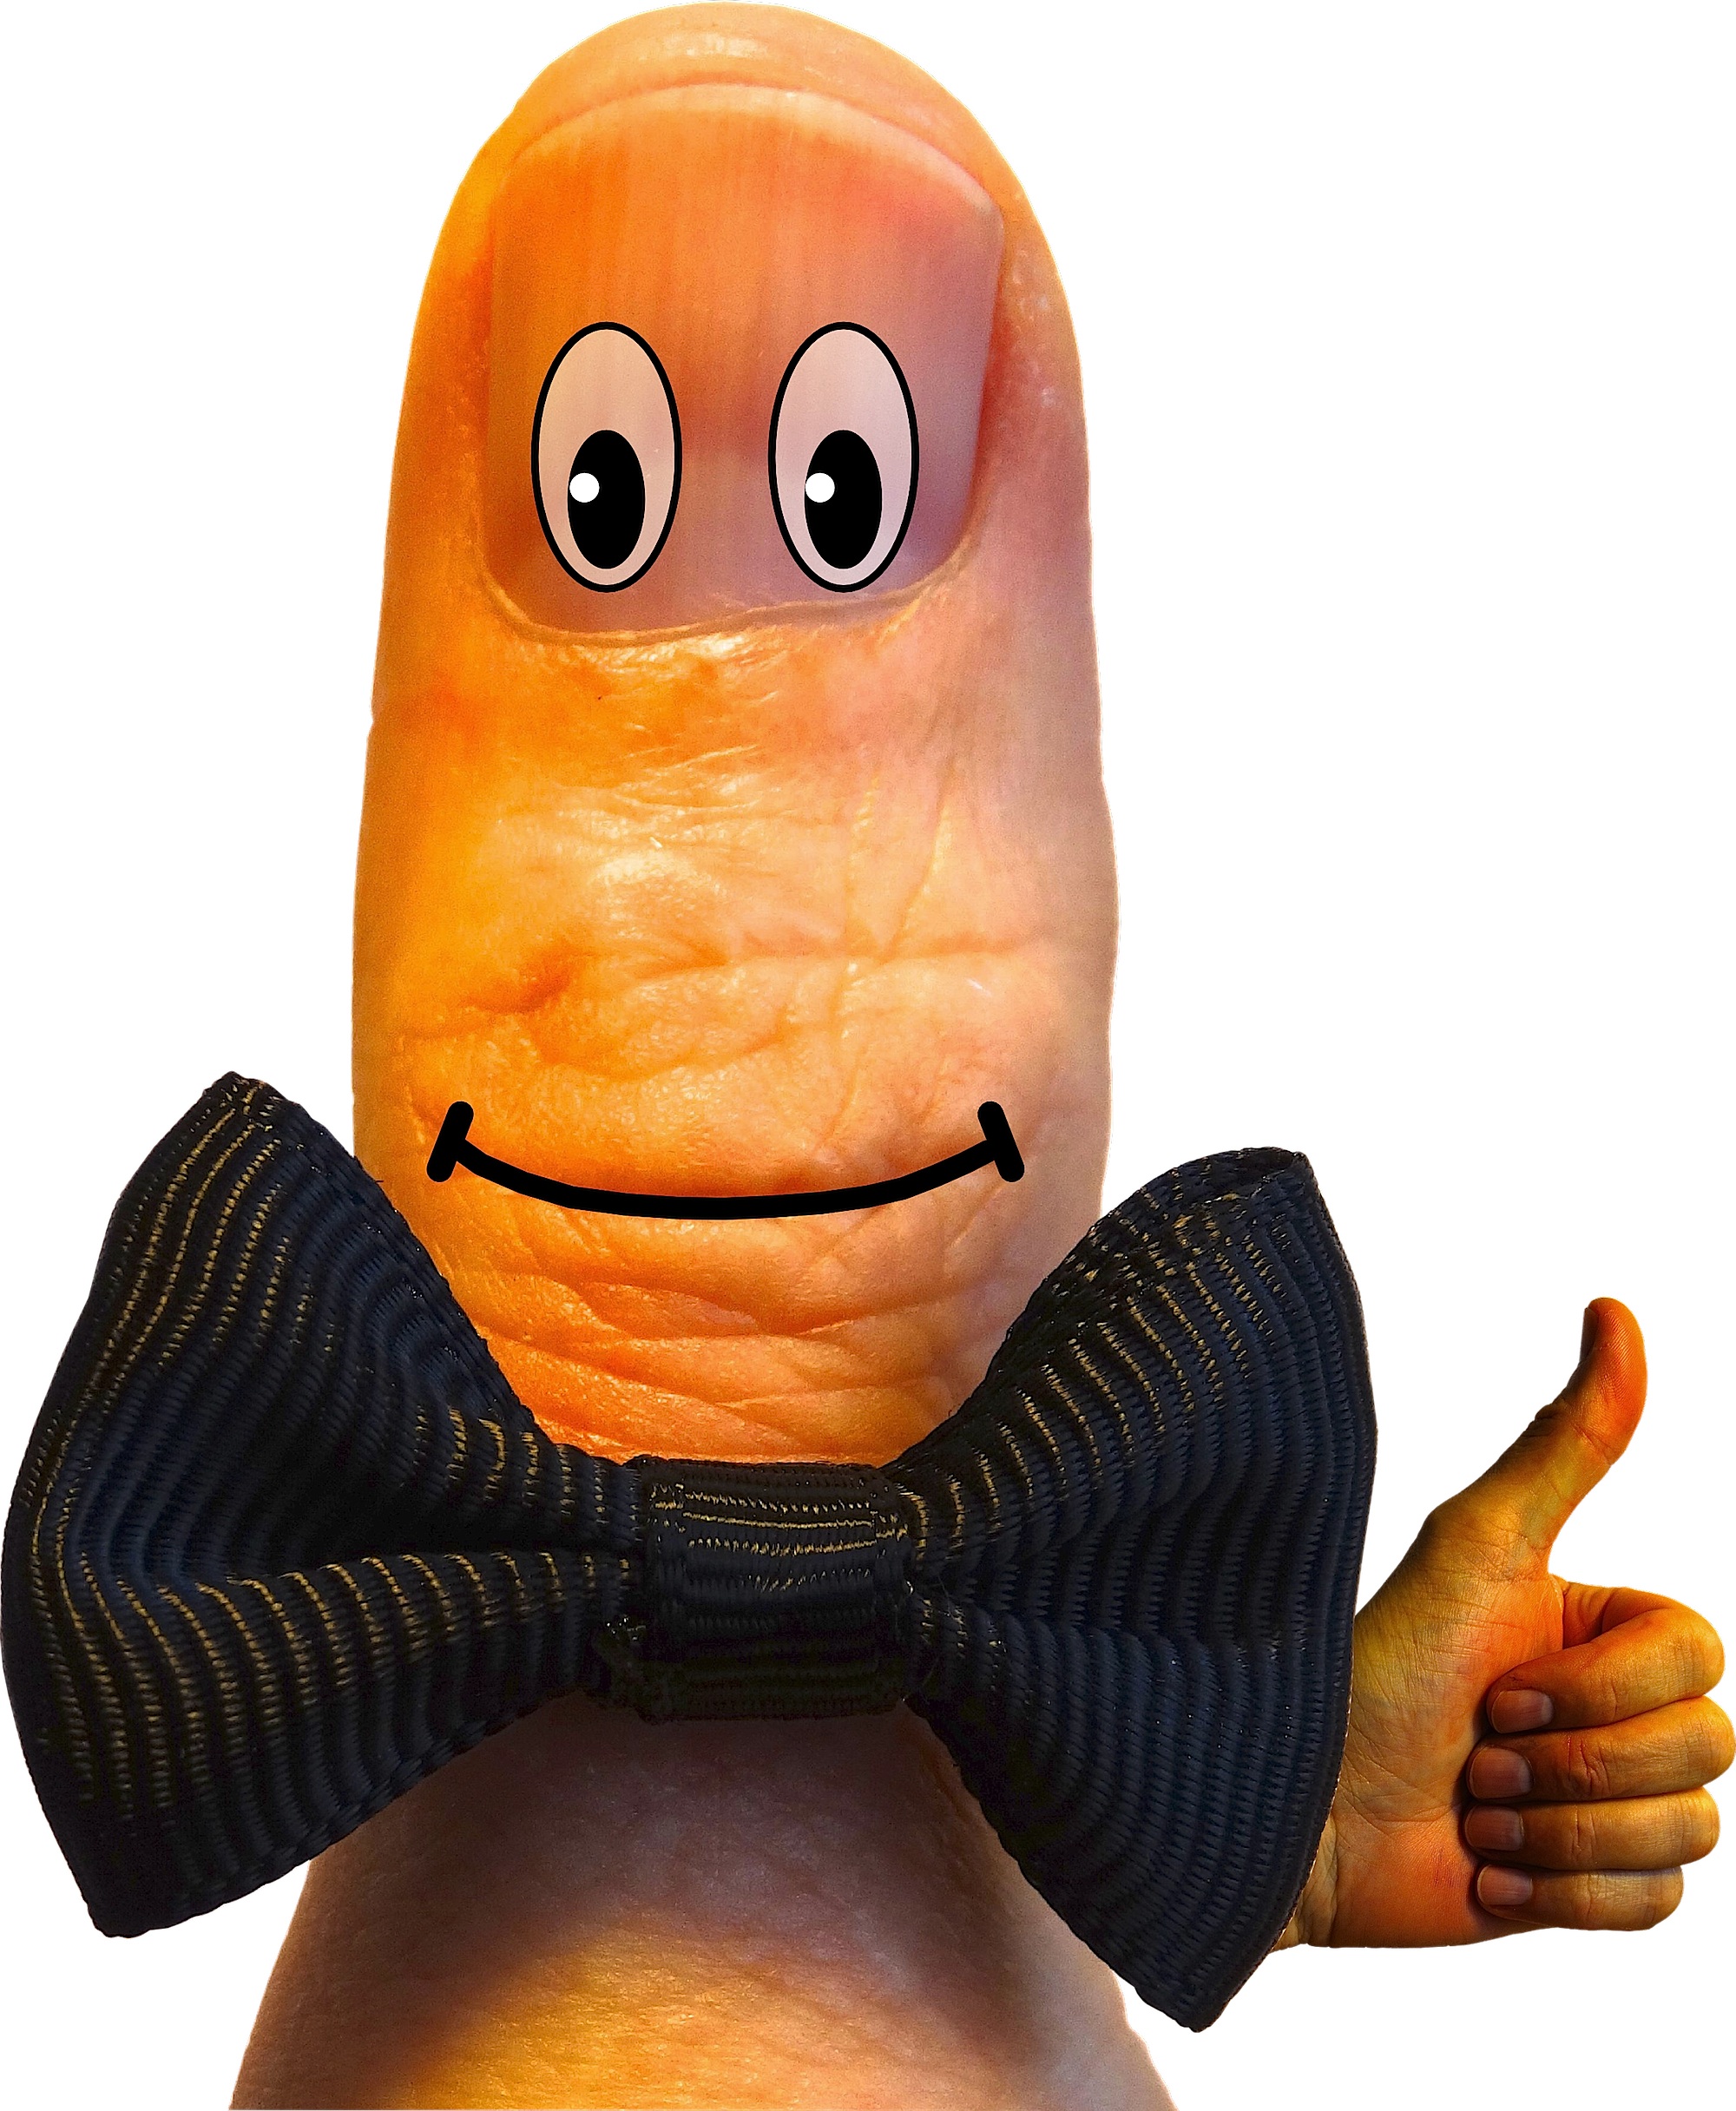
hand, orange, finger, arm, toy, thumbs up, motivation, happy, head, funny, action figure, top, thumb, cartoon, excellent, sign language, thumb males, full well, finger man